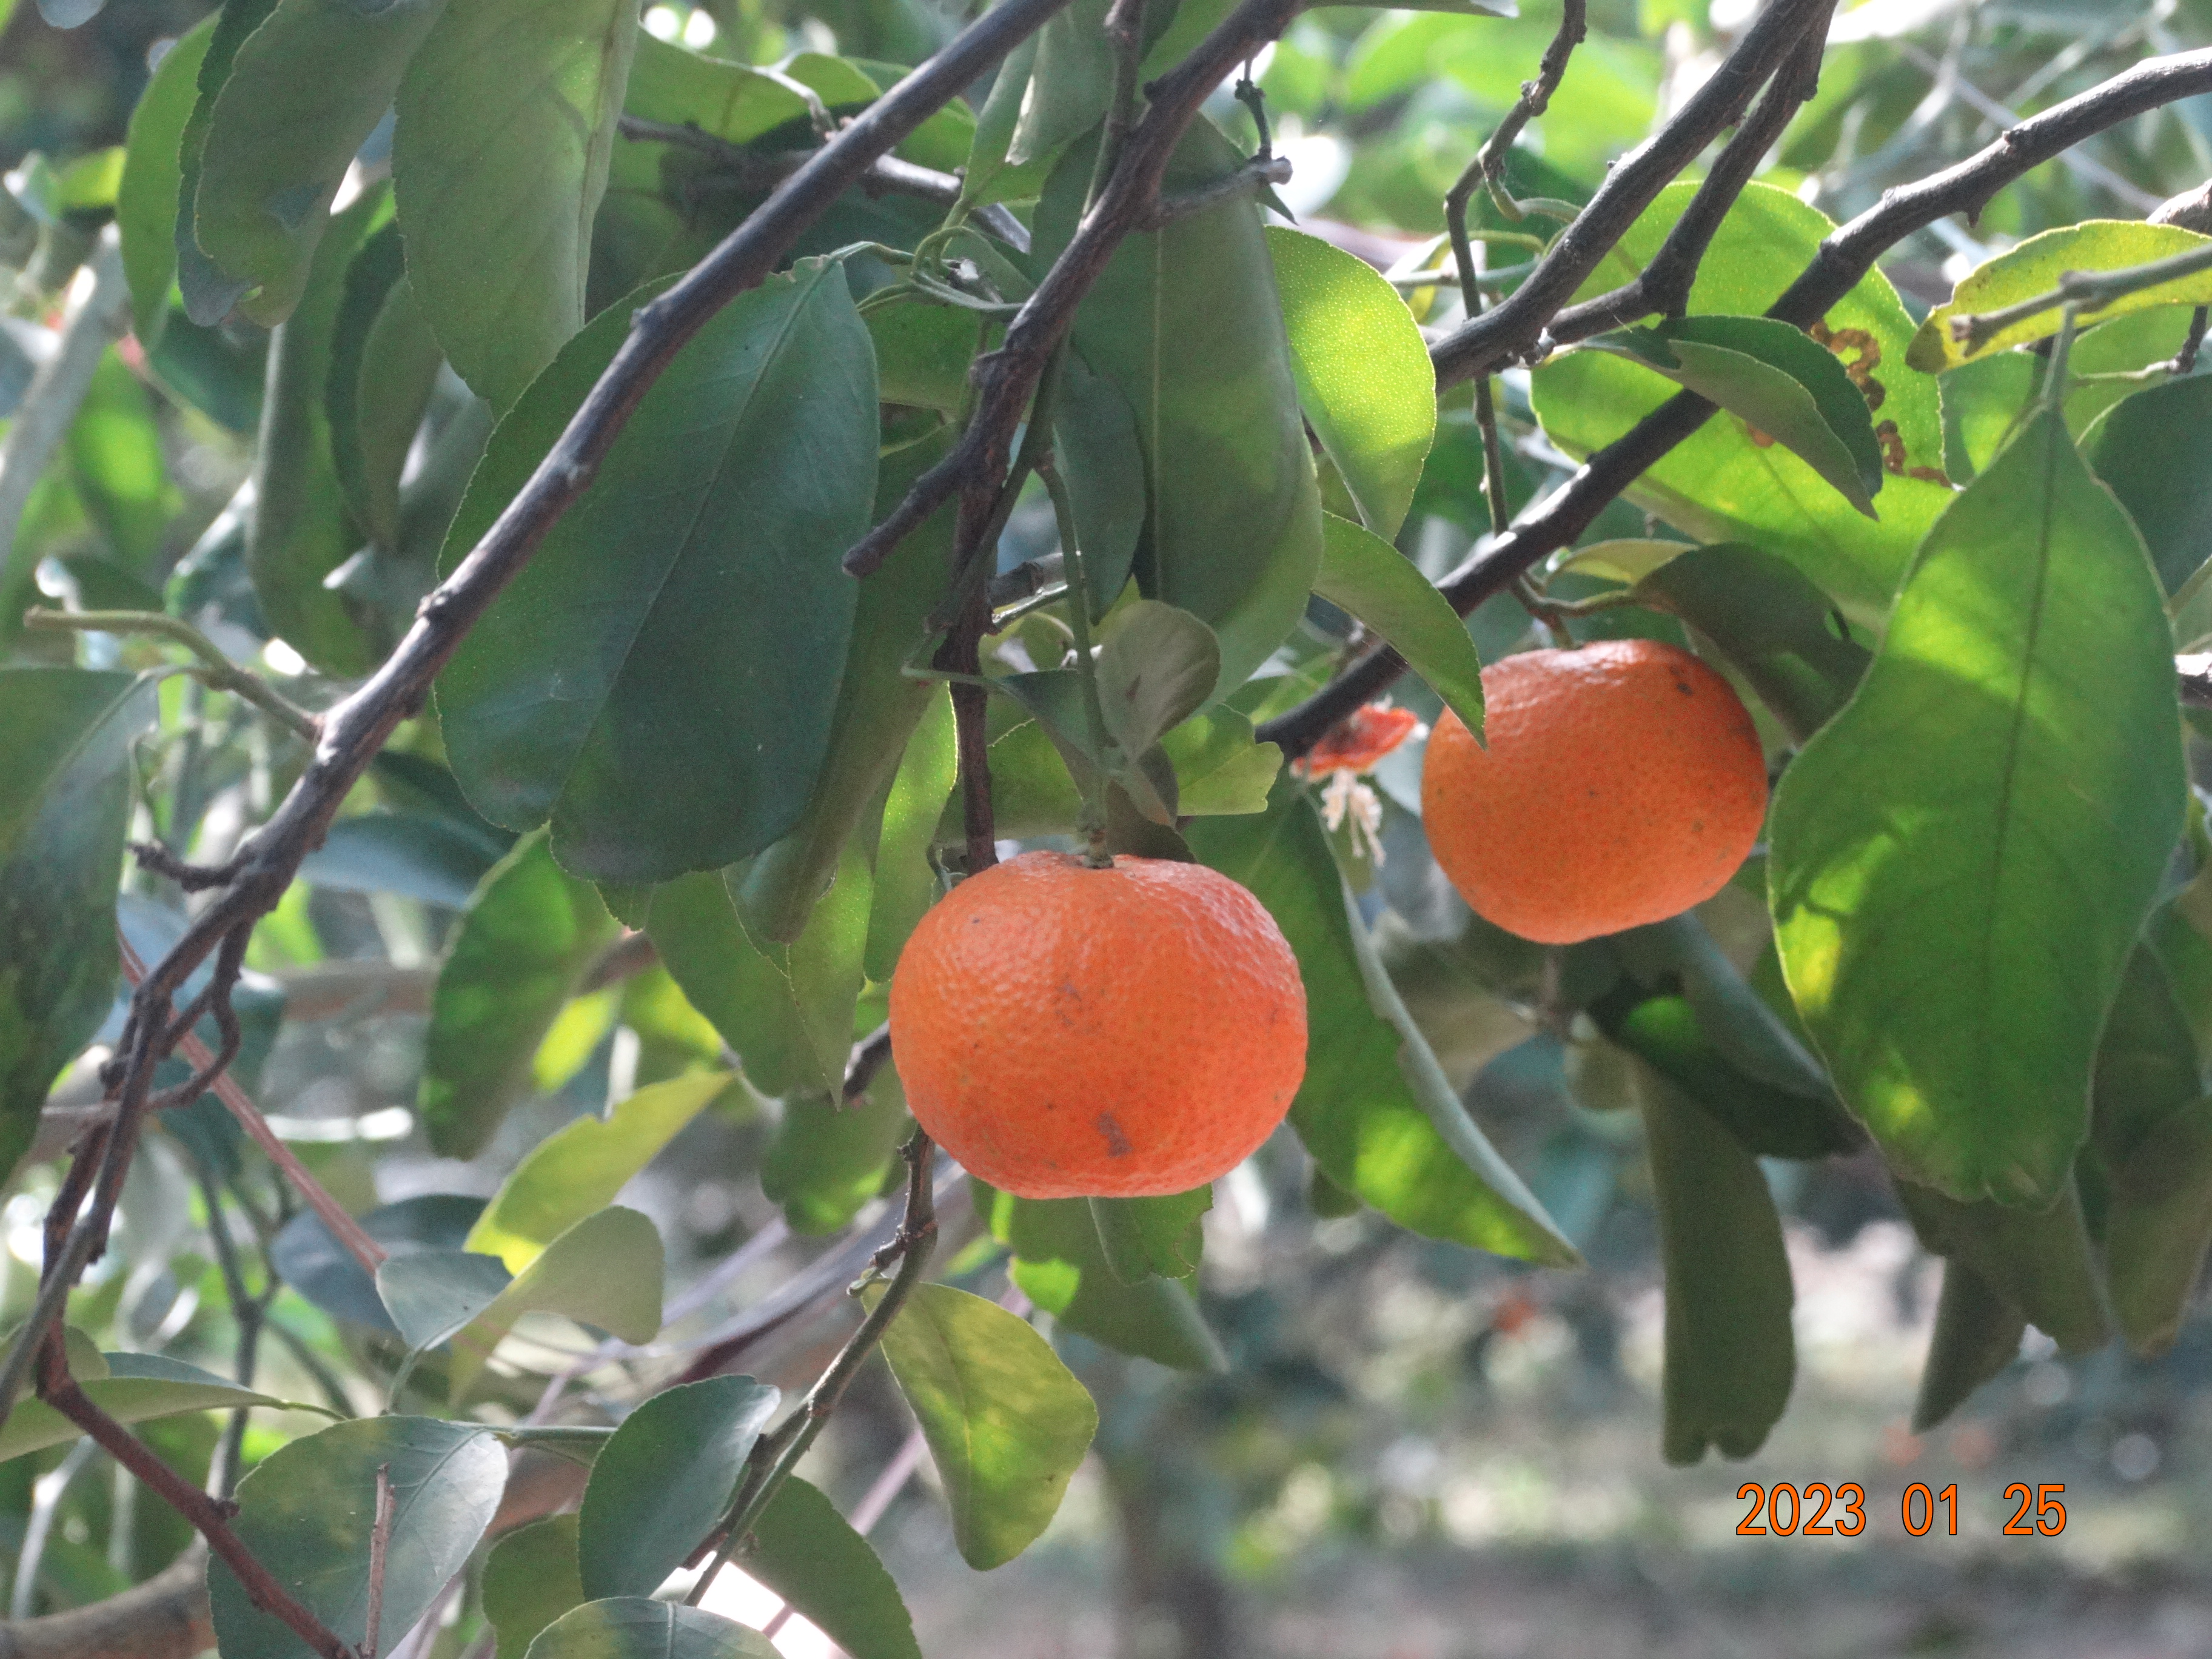
Citrus fruit variety: tangerine